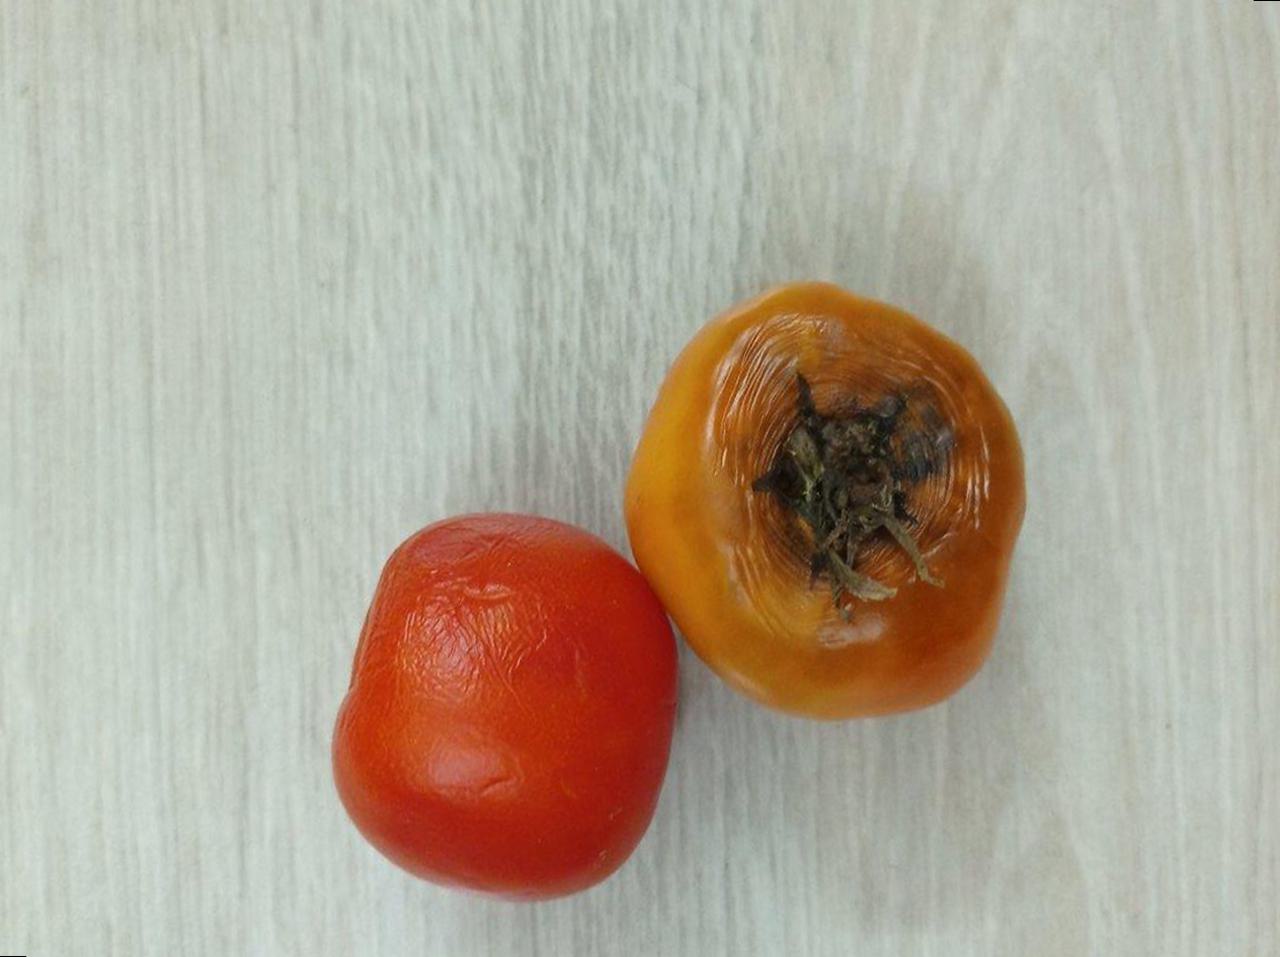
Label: Rotten